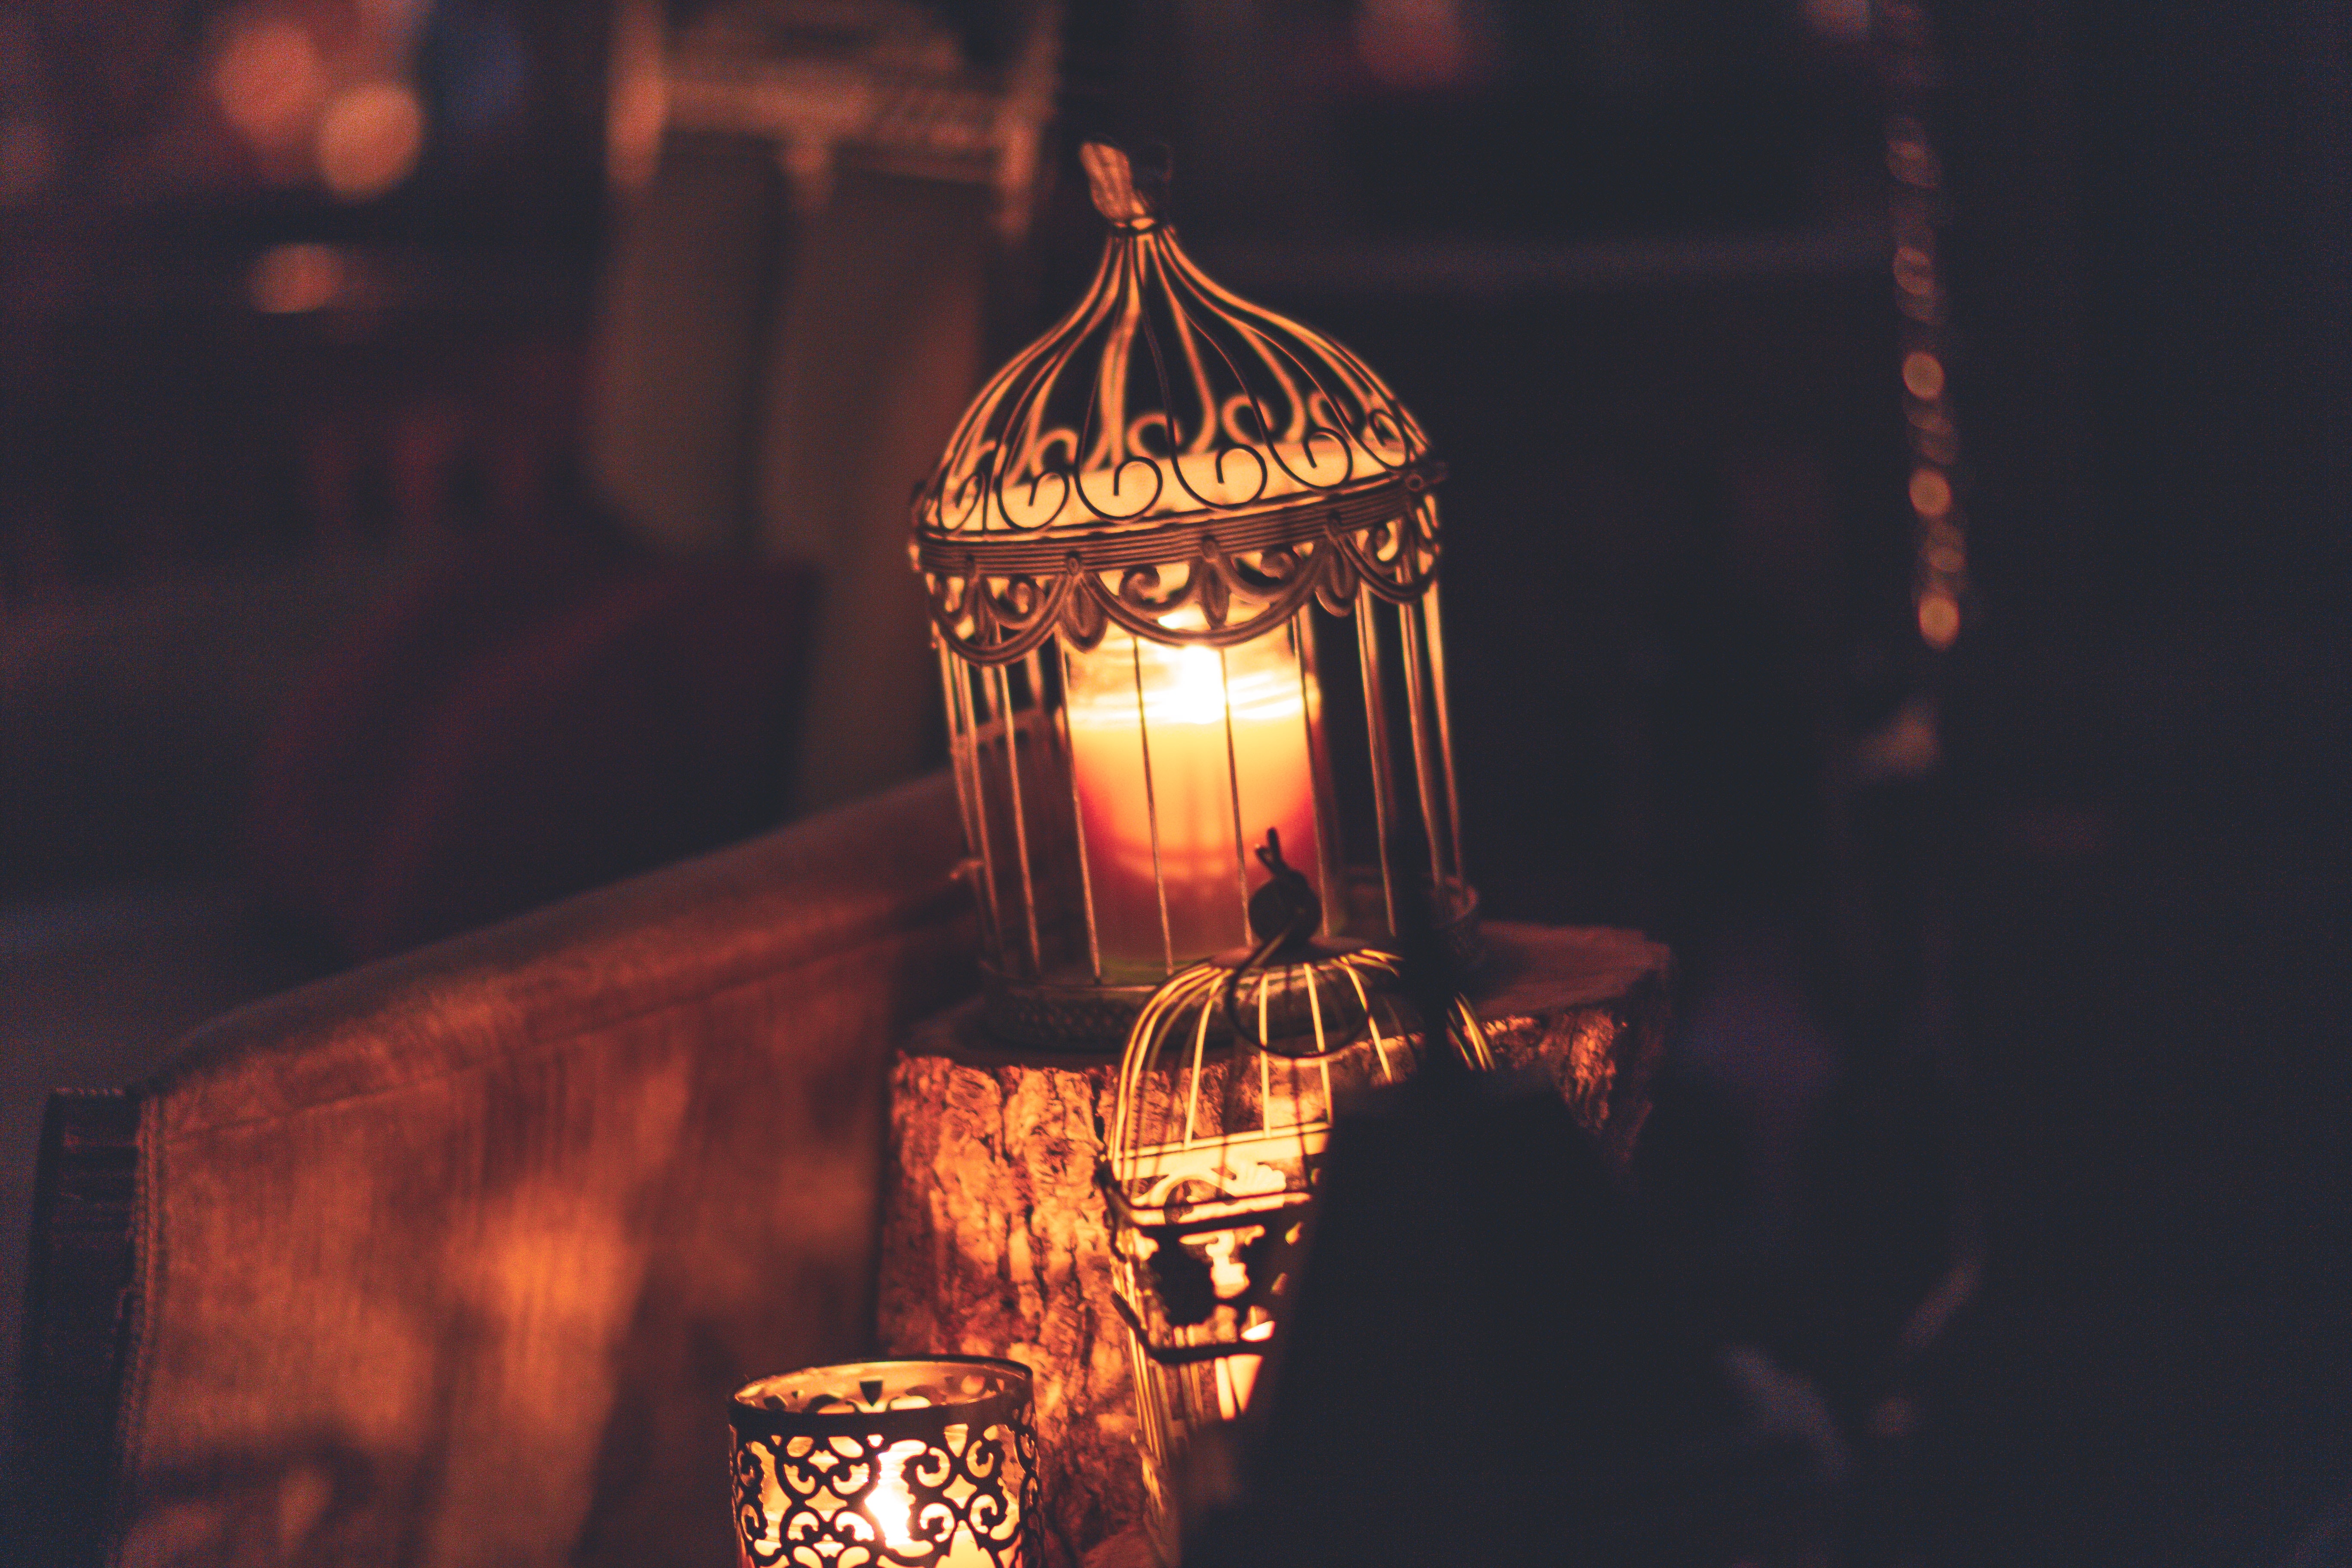
lighting, light fixture, lamp, lantern, facial hair, nightlight, candle holder, lighting accessory, darkness, candle, still life photography, interior design